Libraries of the University of Cambridge

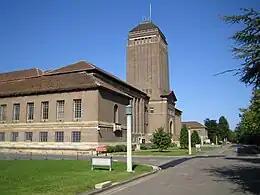
Cambridge University Library, the largest of over 100 University of Cambridge libraries

There are over 100 libraries within the University of Cambridge. These include Cambridge University Library, the main university library, affiliated libraries, departmental and faculty libraries, college libraries, and various other specialist libraries associated with the university. Across all libraries, the university houses approximately 16 million books.